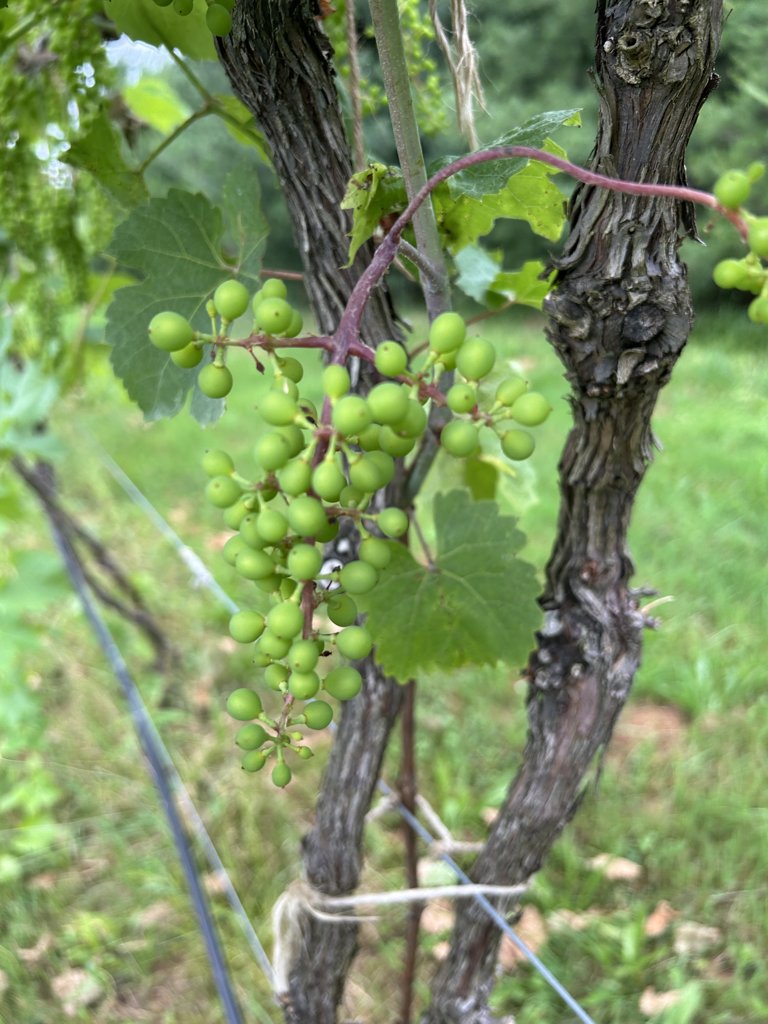
Berries visible: 80
Grape clusters: 2